Postage stamps and postal history of Gibraltar

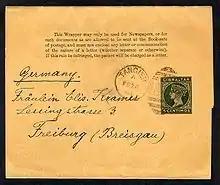
Gibraltar 1889 issue five cent newspaper wrapper used 26 February 1894 from Tangier

In 1886 three items of postal stationery were issued in Gibraltar by overprinting 2d registered envelopes from Barbados, ½d newspaper wrappers from Natal, ½d postcards from Natal and 1d postcards from St Vincent. The following year the three items of postal stationery were issued inscribed "Gibraltar". In 1889 Spanish currency was introduced and all the postal stationery was overprinted with new values in cents. Later the same year all the postal stationery was printed and issued inscribed in the new currency.